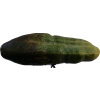
Label: cucumber